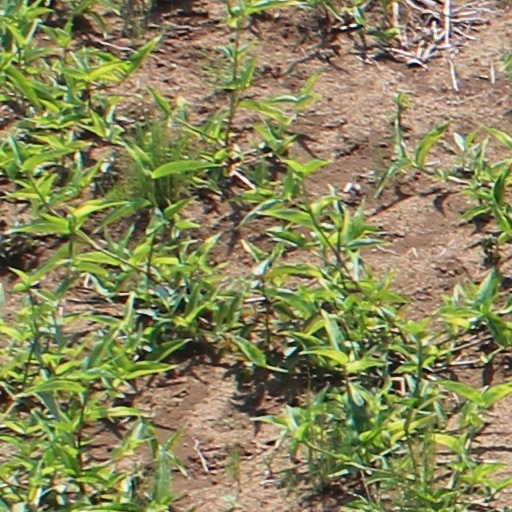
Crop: wheat